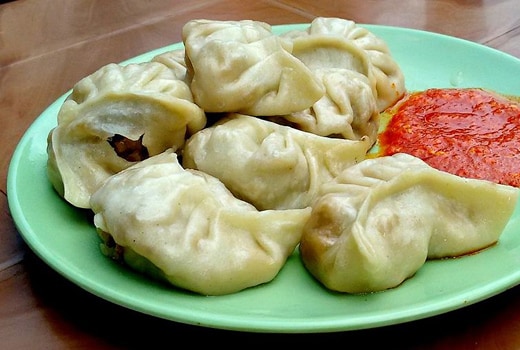
Dish: momos